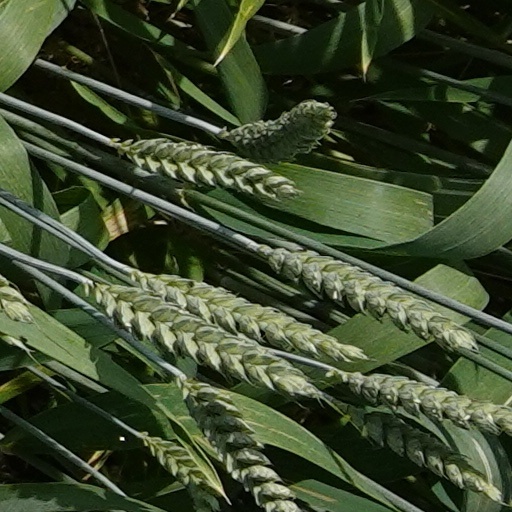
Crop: wheat